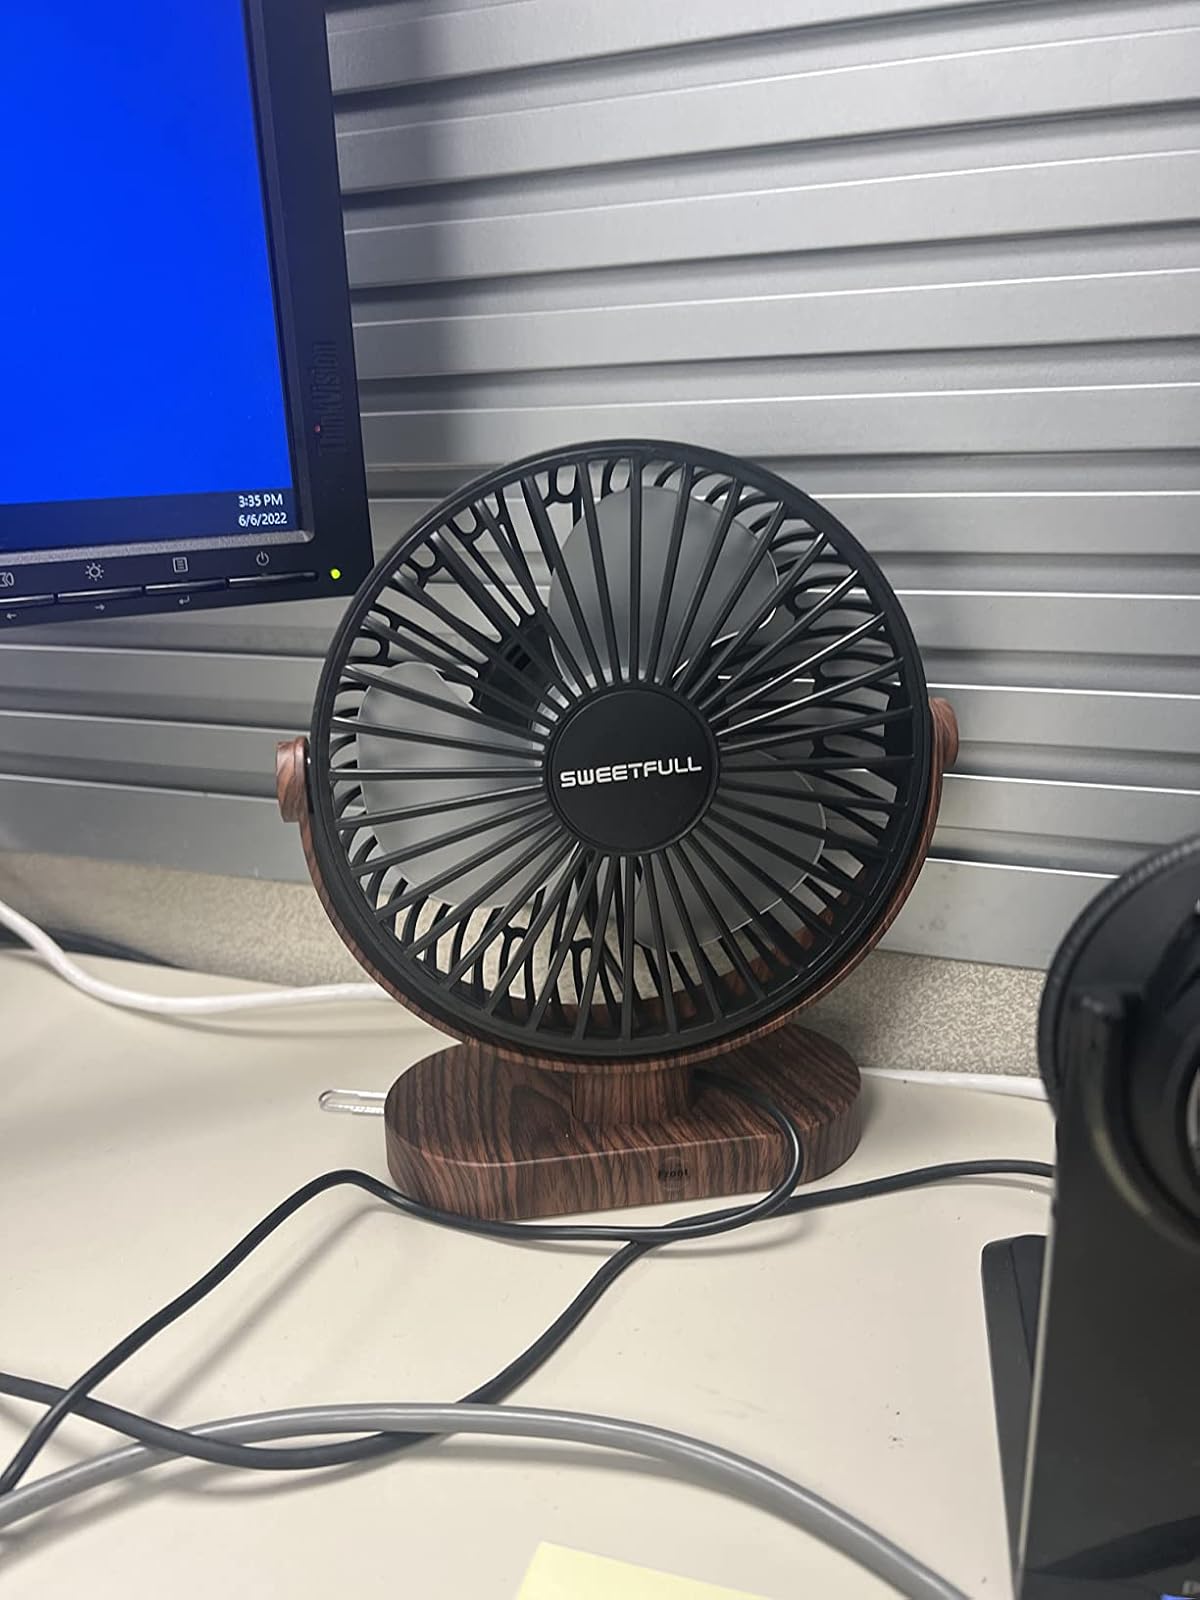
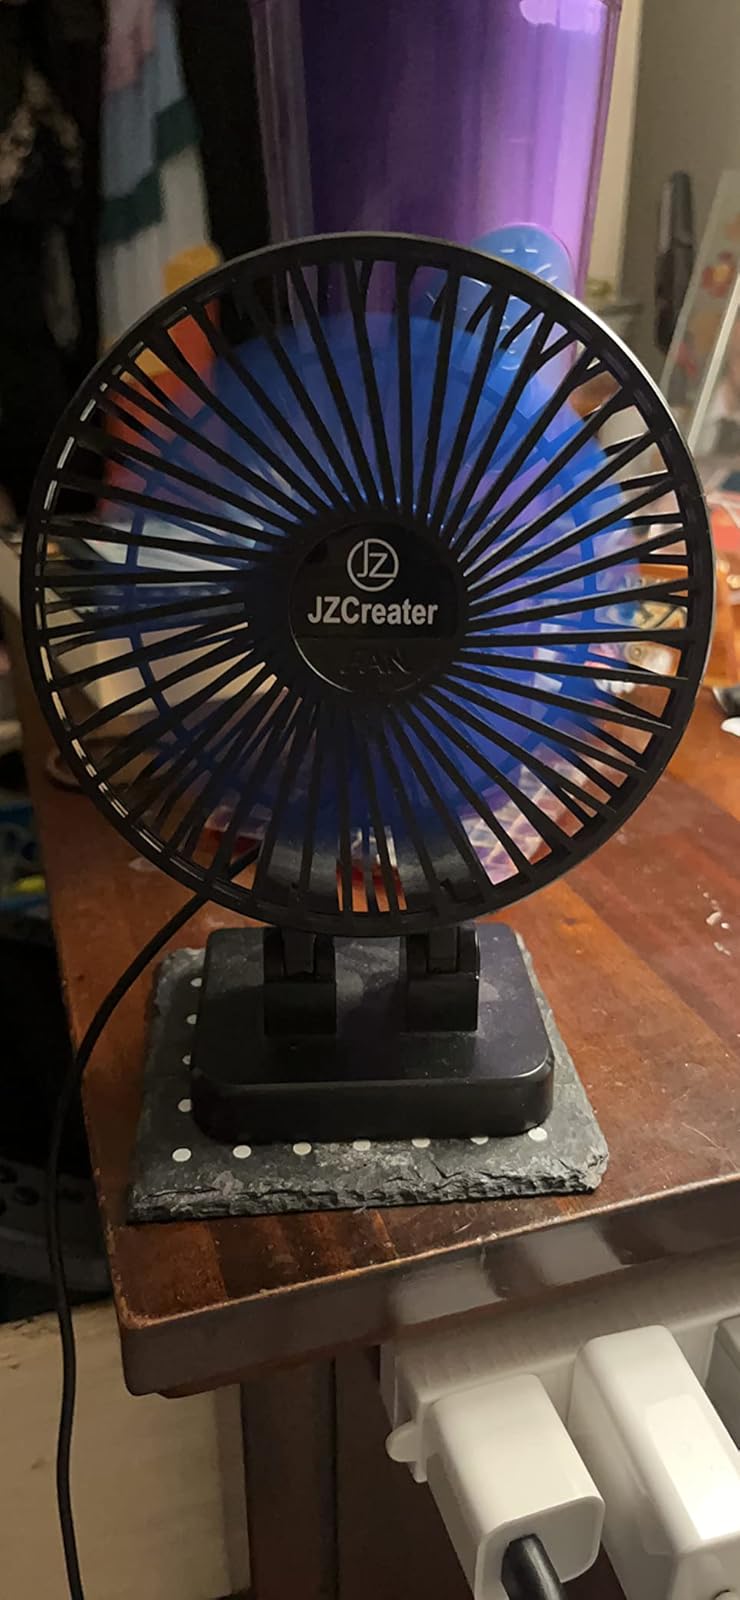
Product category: fan
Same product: no